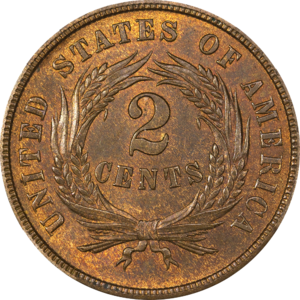
La pièce de 2 cents est une pièce de monnaie américaine émise par le United States Mint de 1864 à 1872, puis uniquement pour le marché des collectionneurs en 1873, année où elle cesse d'être frappée.